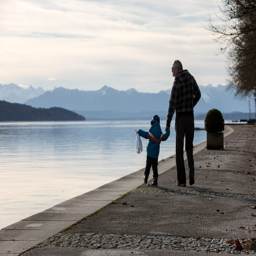
surrounded by a dozen or so towns and villages , the lake offers buyers a wide range of high - end options .